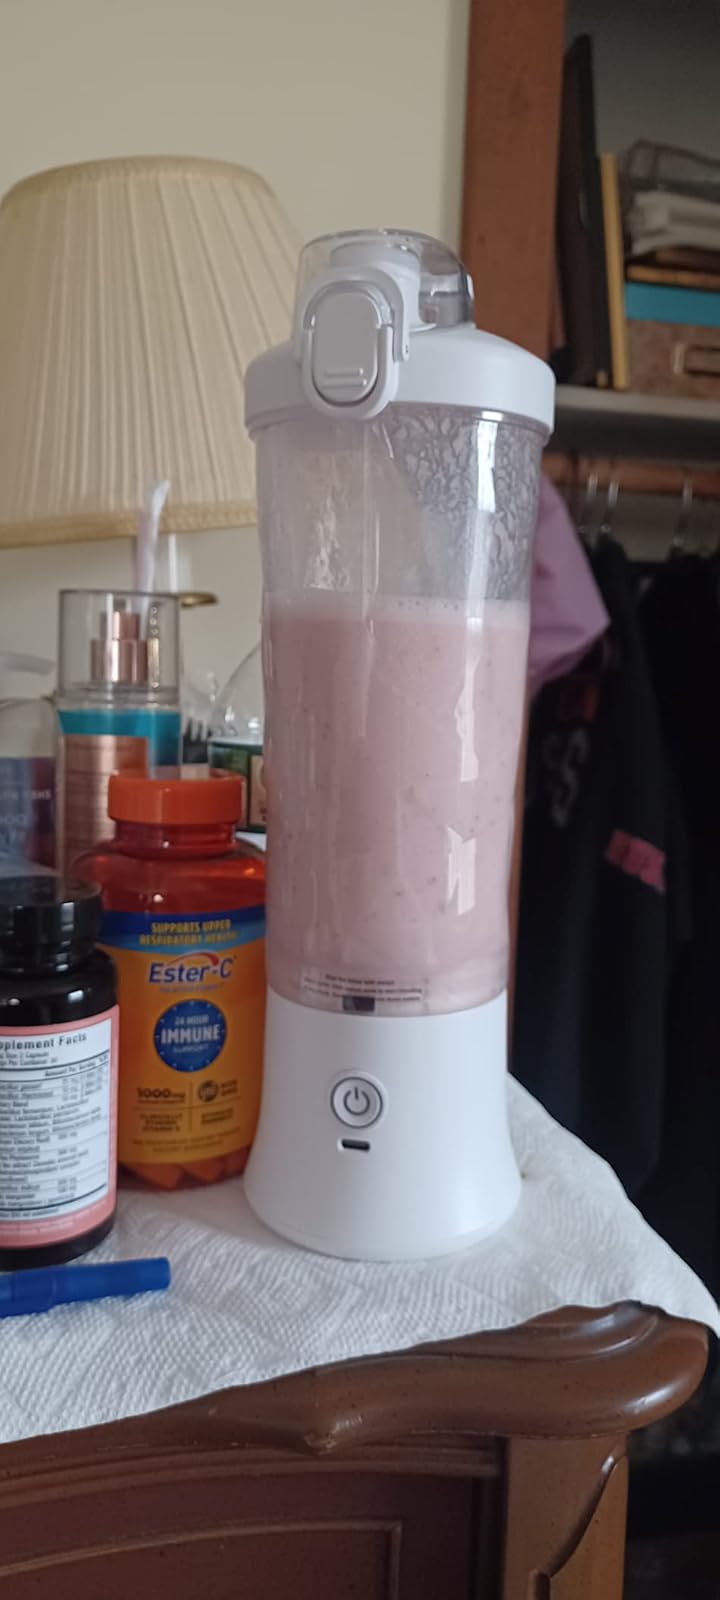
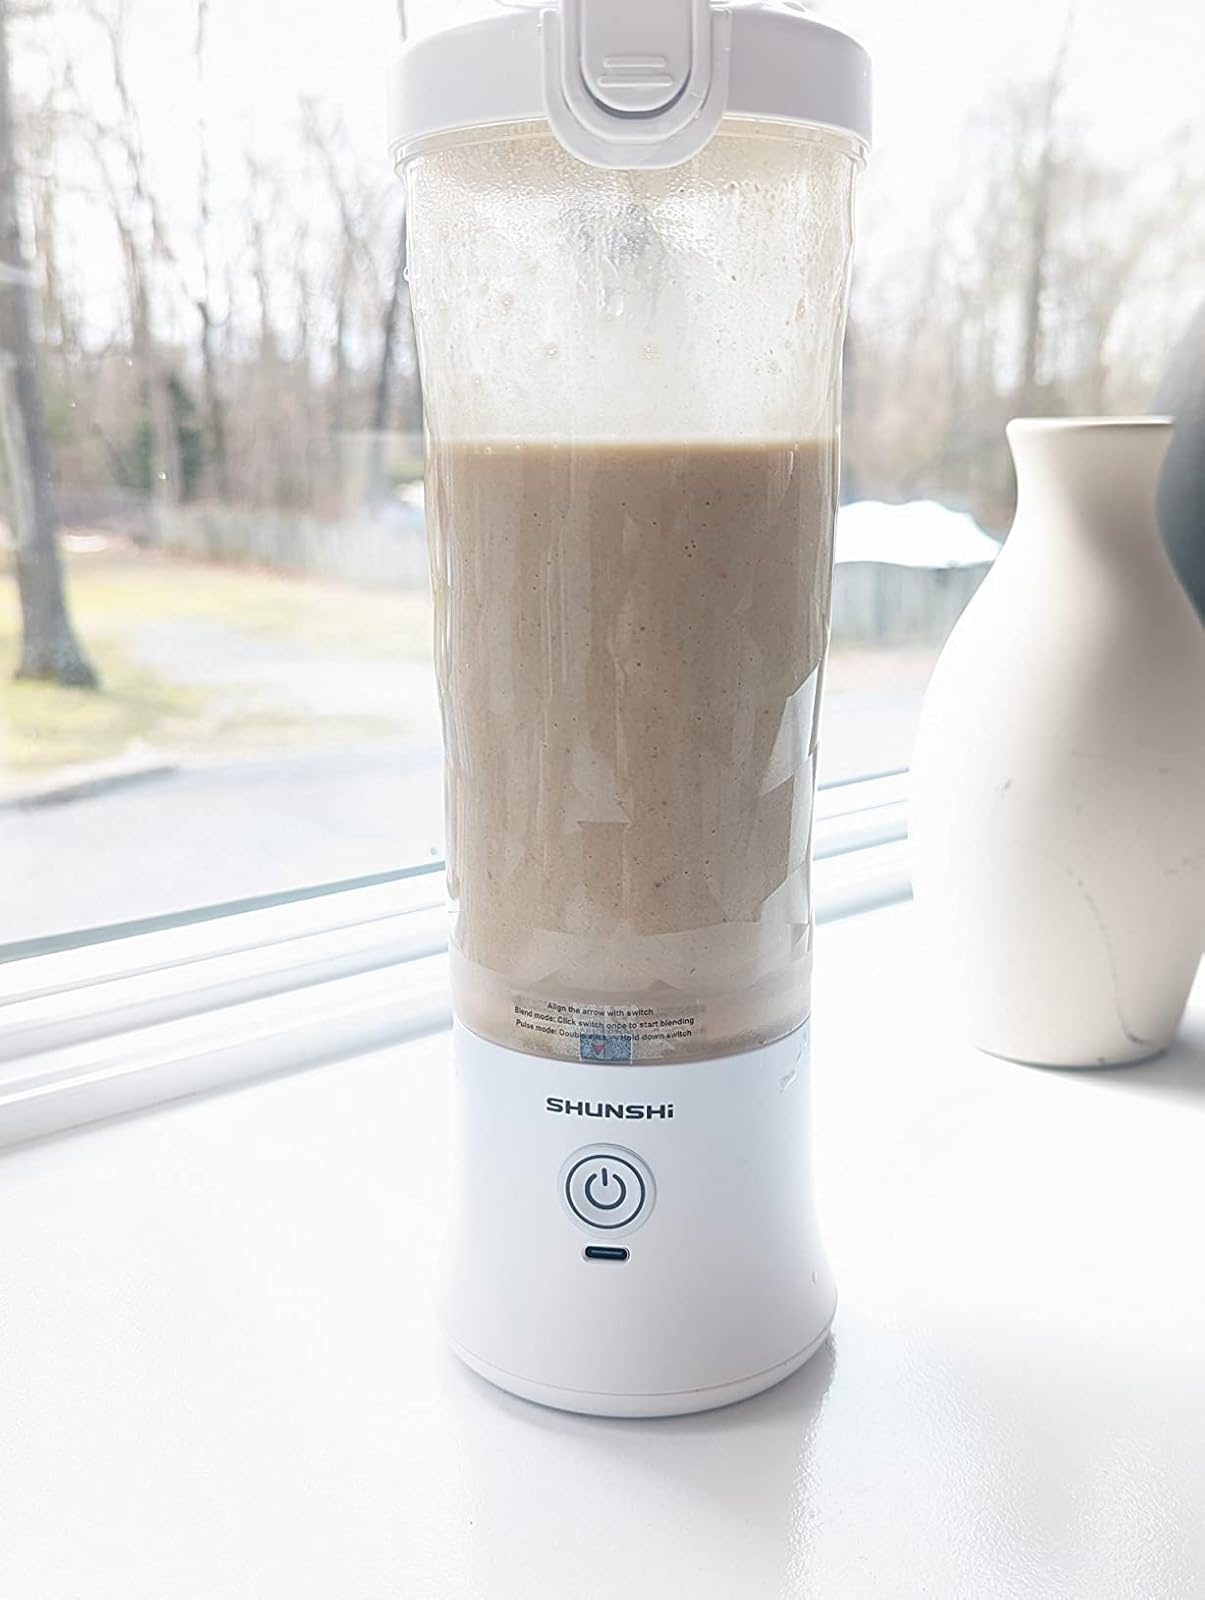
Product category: items_blender
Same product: yes